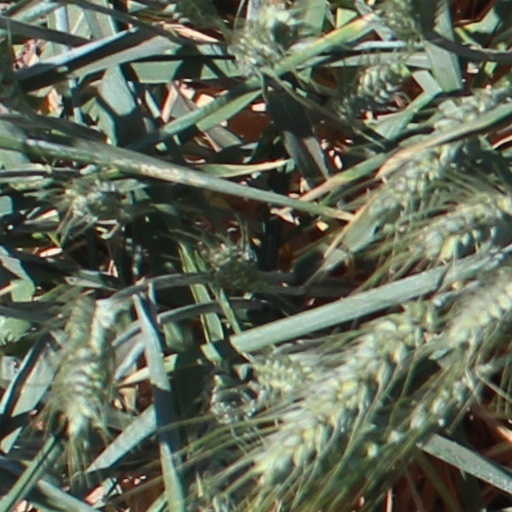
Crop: wheat